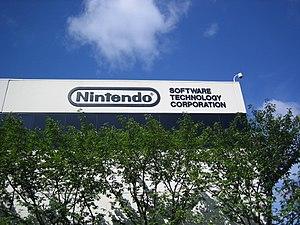
Photographie par Jeramey Jannene https://www.flickr.com/photos/compujeramey/ Photographie du studio Nintendo Software Technology à North Bend, Washington, Etats-Unis prise par Jeramey Jannene
Nintendo est une entreprise multinationale japonaise fondée en 1889 par Fusajirō Yamauchi près de Kyoto au Japon. Elle est spécialisée dans la fabrication de consoles de jeu vidéo, comme la Nintendo Entertainment System, la Nintendo 64, la Wii et la Nintendo DS, ainsi que dans la conception de jeux vidéo tels que Super Mario ou The Legend of Zelda.